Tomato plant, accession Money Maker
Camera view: vertical (180 deg); turntable rotation: 330 degrees
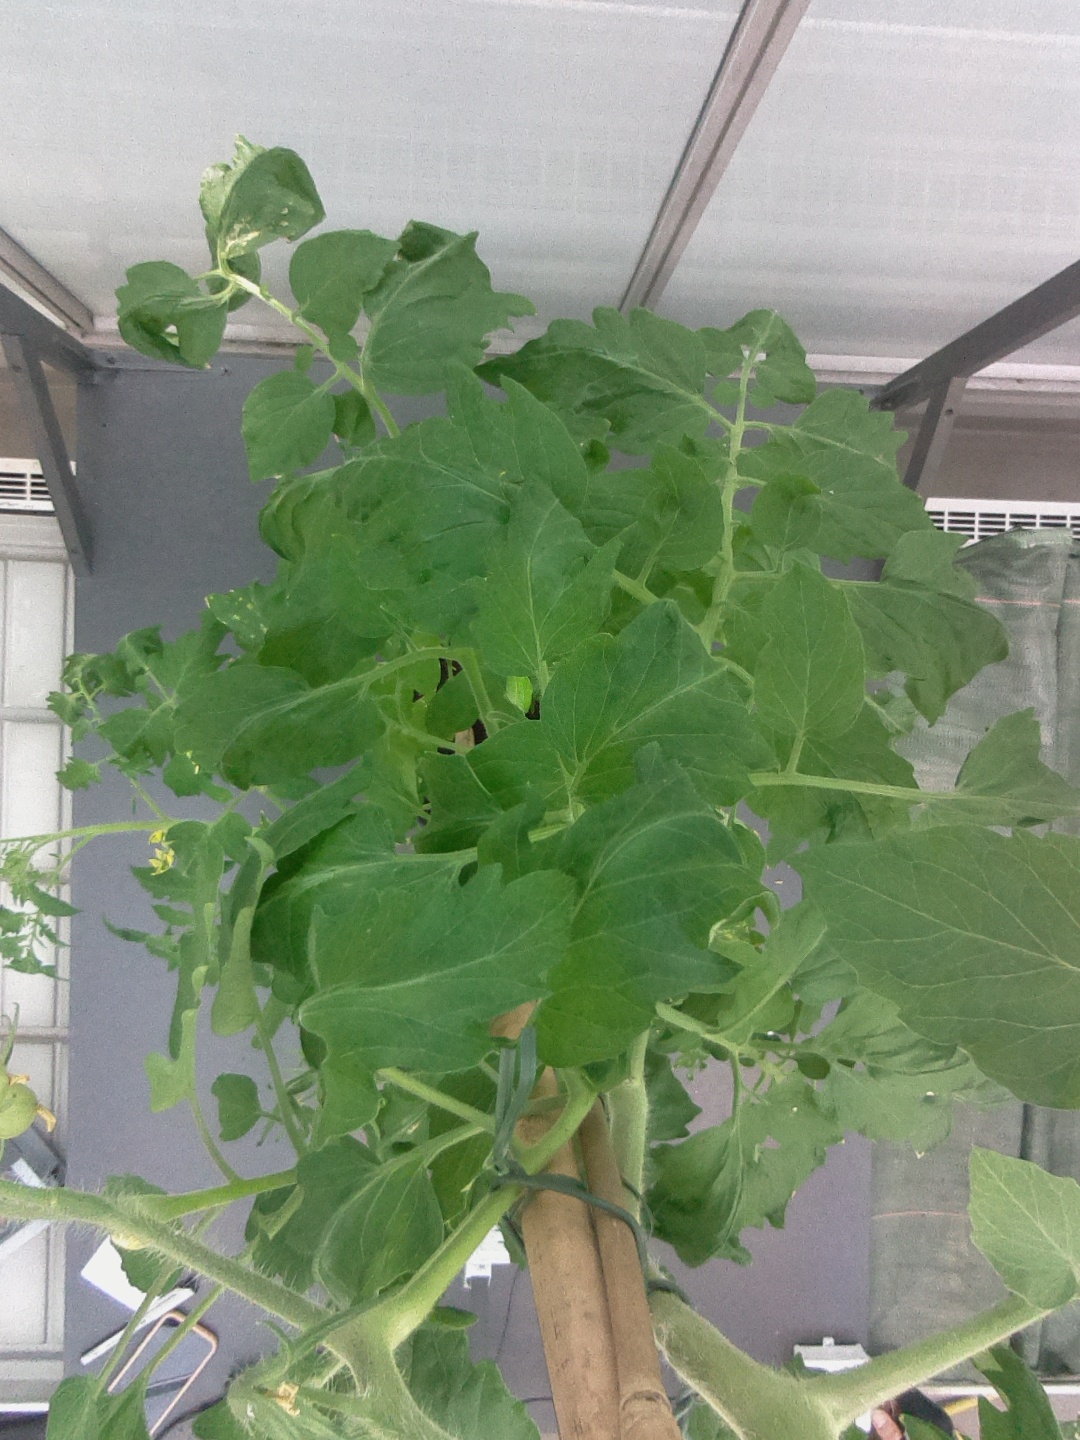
BBCH growth stage 71: 10%-20% of final fruit size